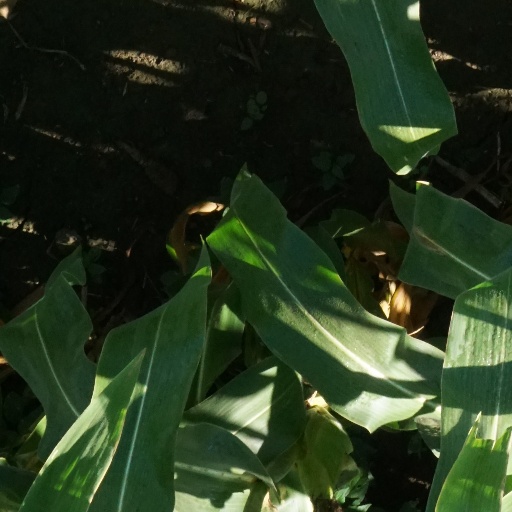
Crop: maize; corn